Statue of the Hungarian Boy

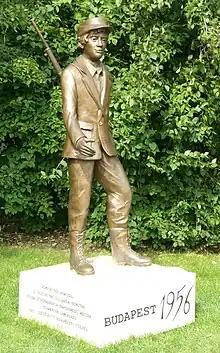
The statue in 2016.

The statue of the Hungarian Boy, also known as the statue of the Boy from Pest, is a bronze statue by Richárd Juha in Szczecin, Poland, located at the Bright Meadows Square, next to Skarga Street, within the Downtown-North neighbourhood. It depicts a 17-year-old boy with a rifle, and commemorates the aid of Szczecin inhabitants to Budapest population during the Hungarian Revolution of 1956. The statue was unveiled on 9 December 2016.